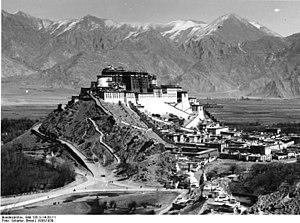
Shöl, parfois orthographié Shoel, Shhol, était un village ou bourg fortifié situé au pied du palais du Potala, à Lhassa, au Tibet. Il abritait, entre autres édifices, des résidences de notables et de religieux, la prison d'État, des bâtiments administratifs, des services annexes au palais, la cour de justice, le trésor public, deux imprimeries, une taverne, un dépôt de grains. Au Shöl intérieur, était venu s'ajouter un faubourg, Shöl extérieur, qui a été démoli en 1995.